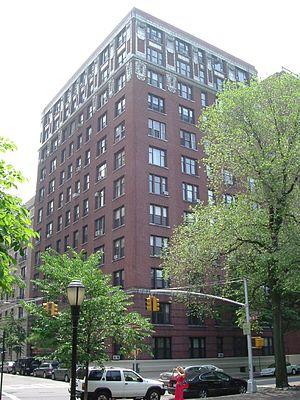
Will et Grace est une série télévisée américaine, créée par David Kohan et Max Mutchnick. Les huit premières saisons ont été diffusées entre le 21 septembre 1998 et le 18 mai 2006 sur le réseau NBC. Après un hiatus de onze ans, elle est diffusée pour trois saisons entre le 28 septembre 2017 et le 23 avril 2020 sur NBC et en simultané sur le réseau Global au Canada.